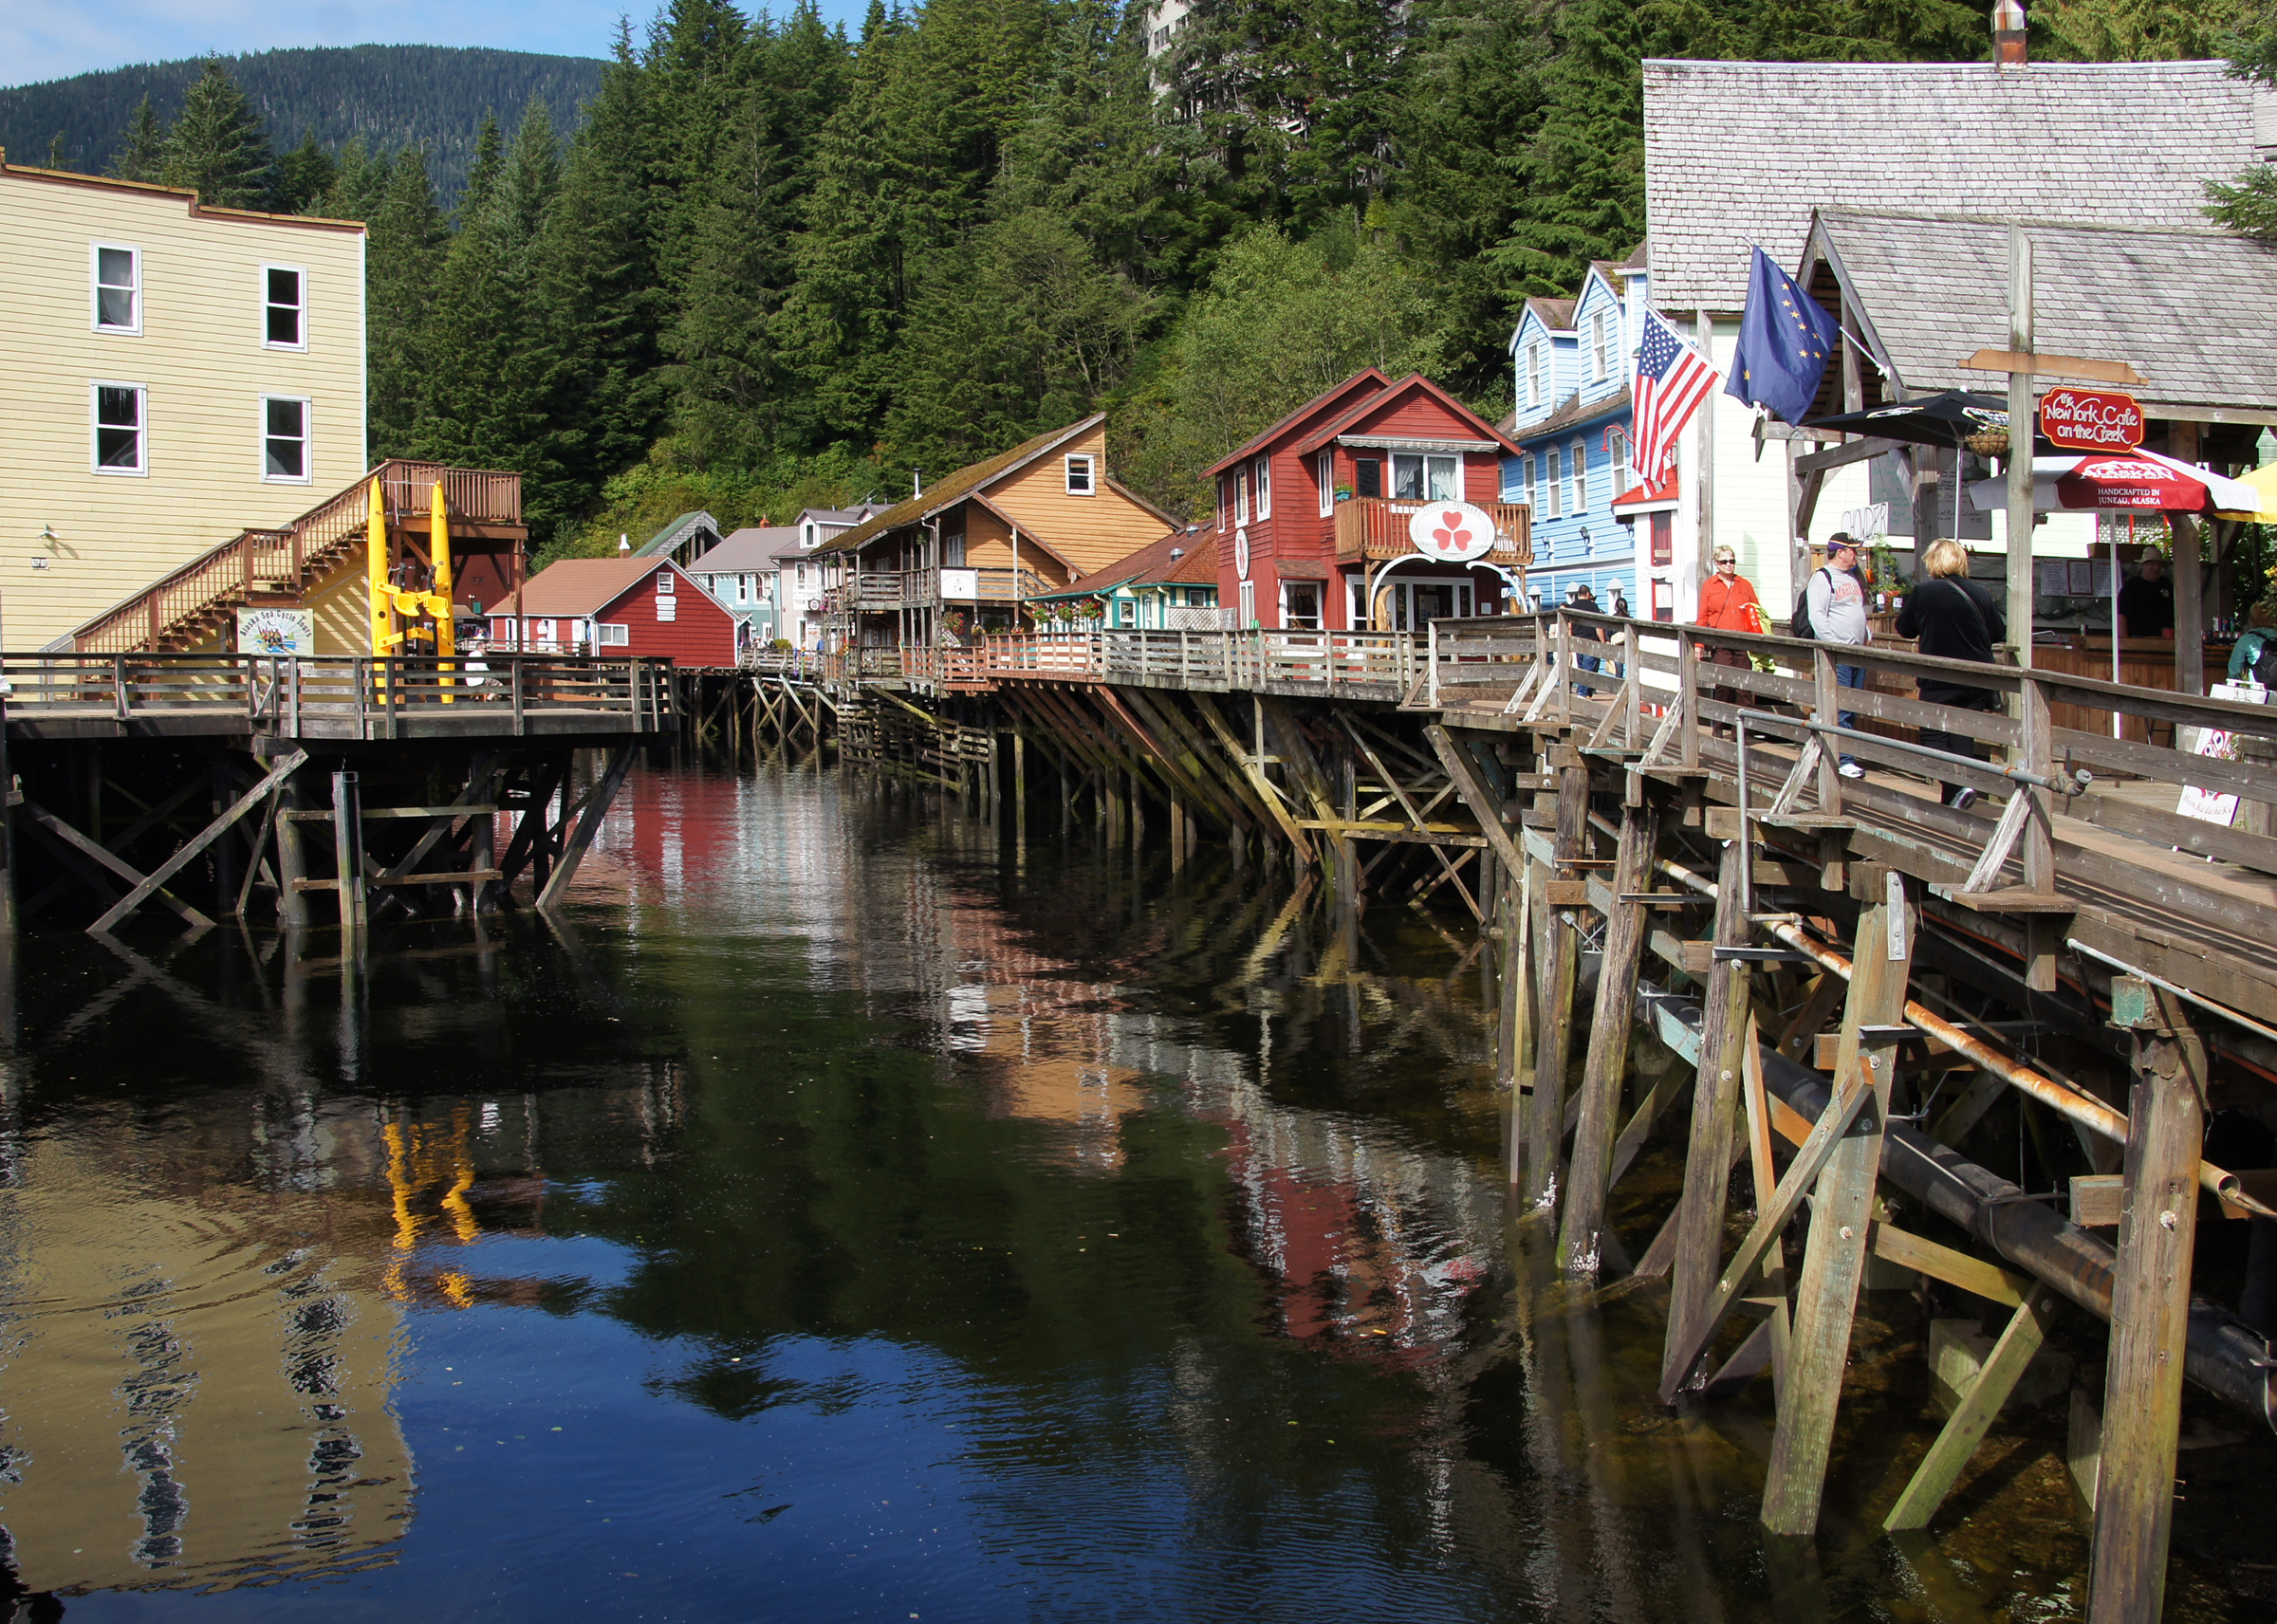
water, bridge, town, river, canal, transport, reflection, tourism, waterway, body of water, cruise, salmon, fishingboats, alaska, sonyalpha, ketchikan, totempoles